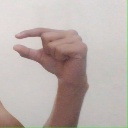
अक्षर: ग